Sábado de mierda

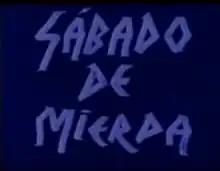

Sábado de mierda ("Saturday of Shit") is a 1988 Mexican film by Gregorio Rocha and his then-partner Sarah Minter, shot between 1985 and 1987. The film is one of four independent films of the 1985–1991 period focusing on the lives of punk gangs in the Ciudad Nezahualcóyotl ("Neza York") suburb of Mexico City. The specific gang was a group known as Mierdas Punks ("Shit Punks"), who were also featured in the documentaries "Nadie es inocente" (also by Minter), and "La neta no hay futuro" by Andrea Gentile. The film is classified as a semi-documentary.